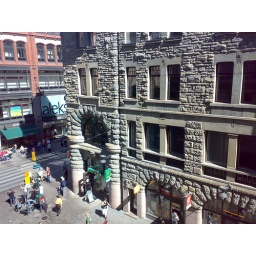
View from my office window - note the tormenting street mucisians in the bottom left corner